Xavier Dolan

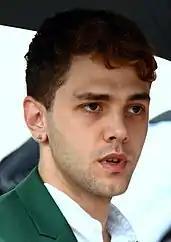
Dolan at the 2014 Cannes Film Festival

In May 2012, Dolan announced that his fourth film would be an adaptation of Michel Marc Bouchard's play "Tom at the Farm" ("Tom à la ferme"). It received its world premiere in the main competition section at the 70th Venice International Film Festival on 2 September 2013, and won the FIPRESCI award. Though "Tom at the Farm" played the festival circuits in 2013, it was not released in the U.S. until 2015. In an August 2015 interview, Dolan said: "No one knows me in the States, because the movies have been released in such an awkward, irregular fashion, all by different distributors... I don't want to sound pretentious, but it's puzzling."